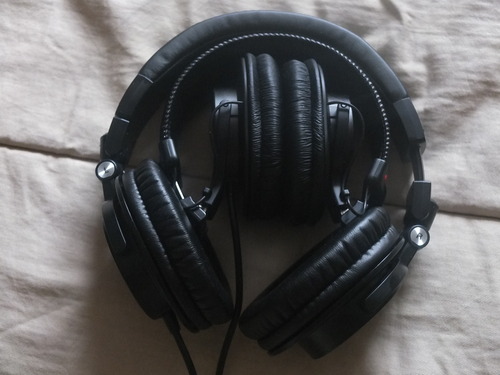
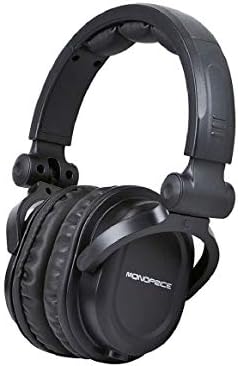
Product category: headphones
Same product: no